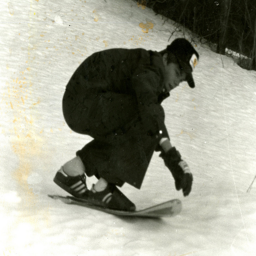
Young snowboarder crouching during downhill run on ski slope.
A man riding a snowboard down a snow covered slope.
A person with a snowboard in the snow.
A snowboard is sliding down the small slope.
a man is snowboarding down a snowy slope